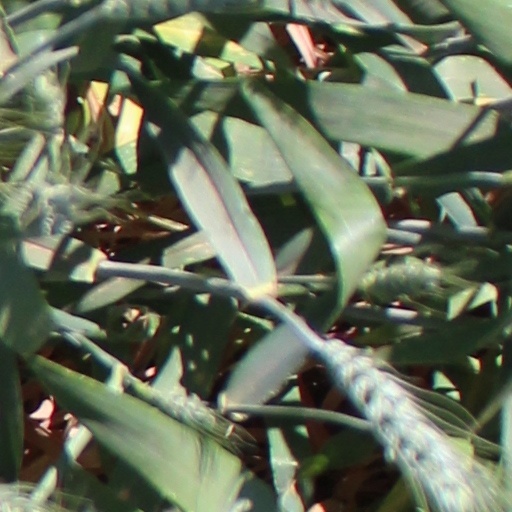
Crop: wheat